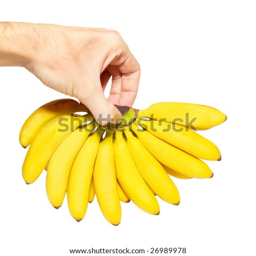
butch of small bananas in a hand .